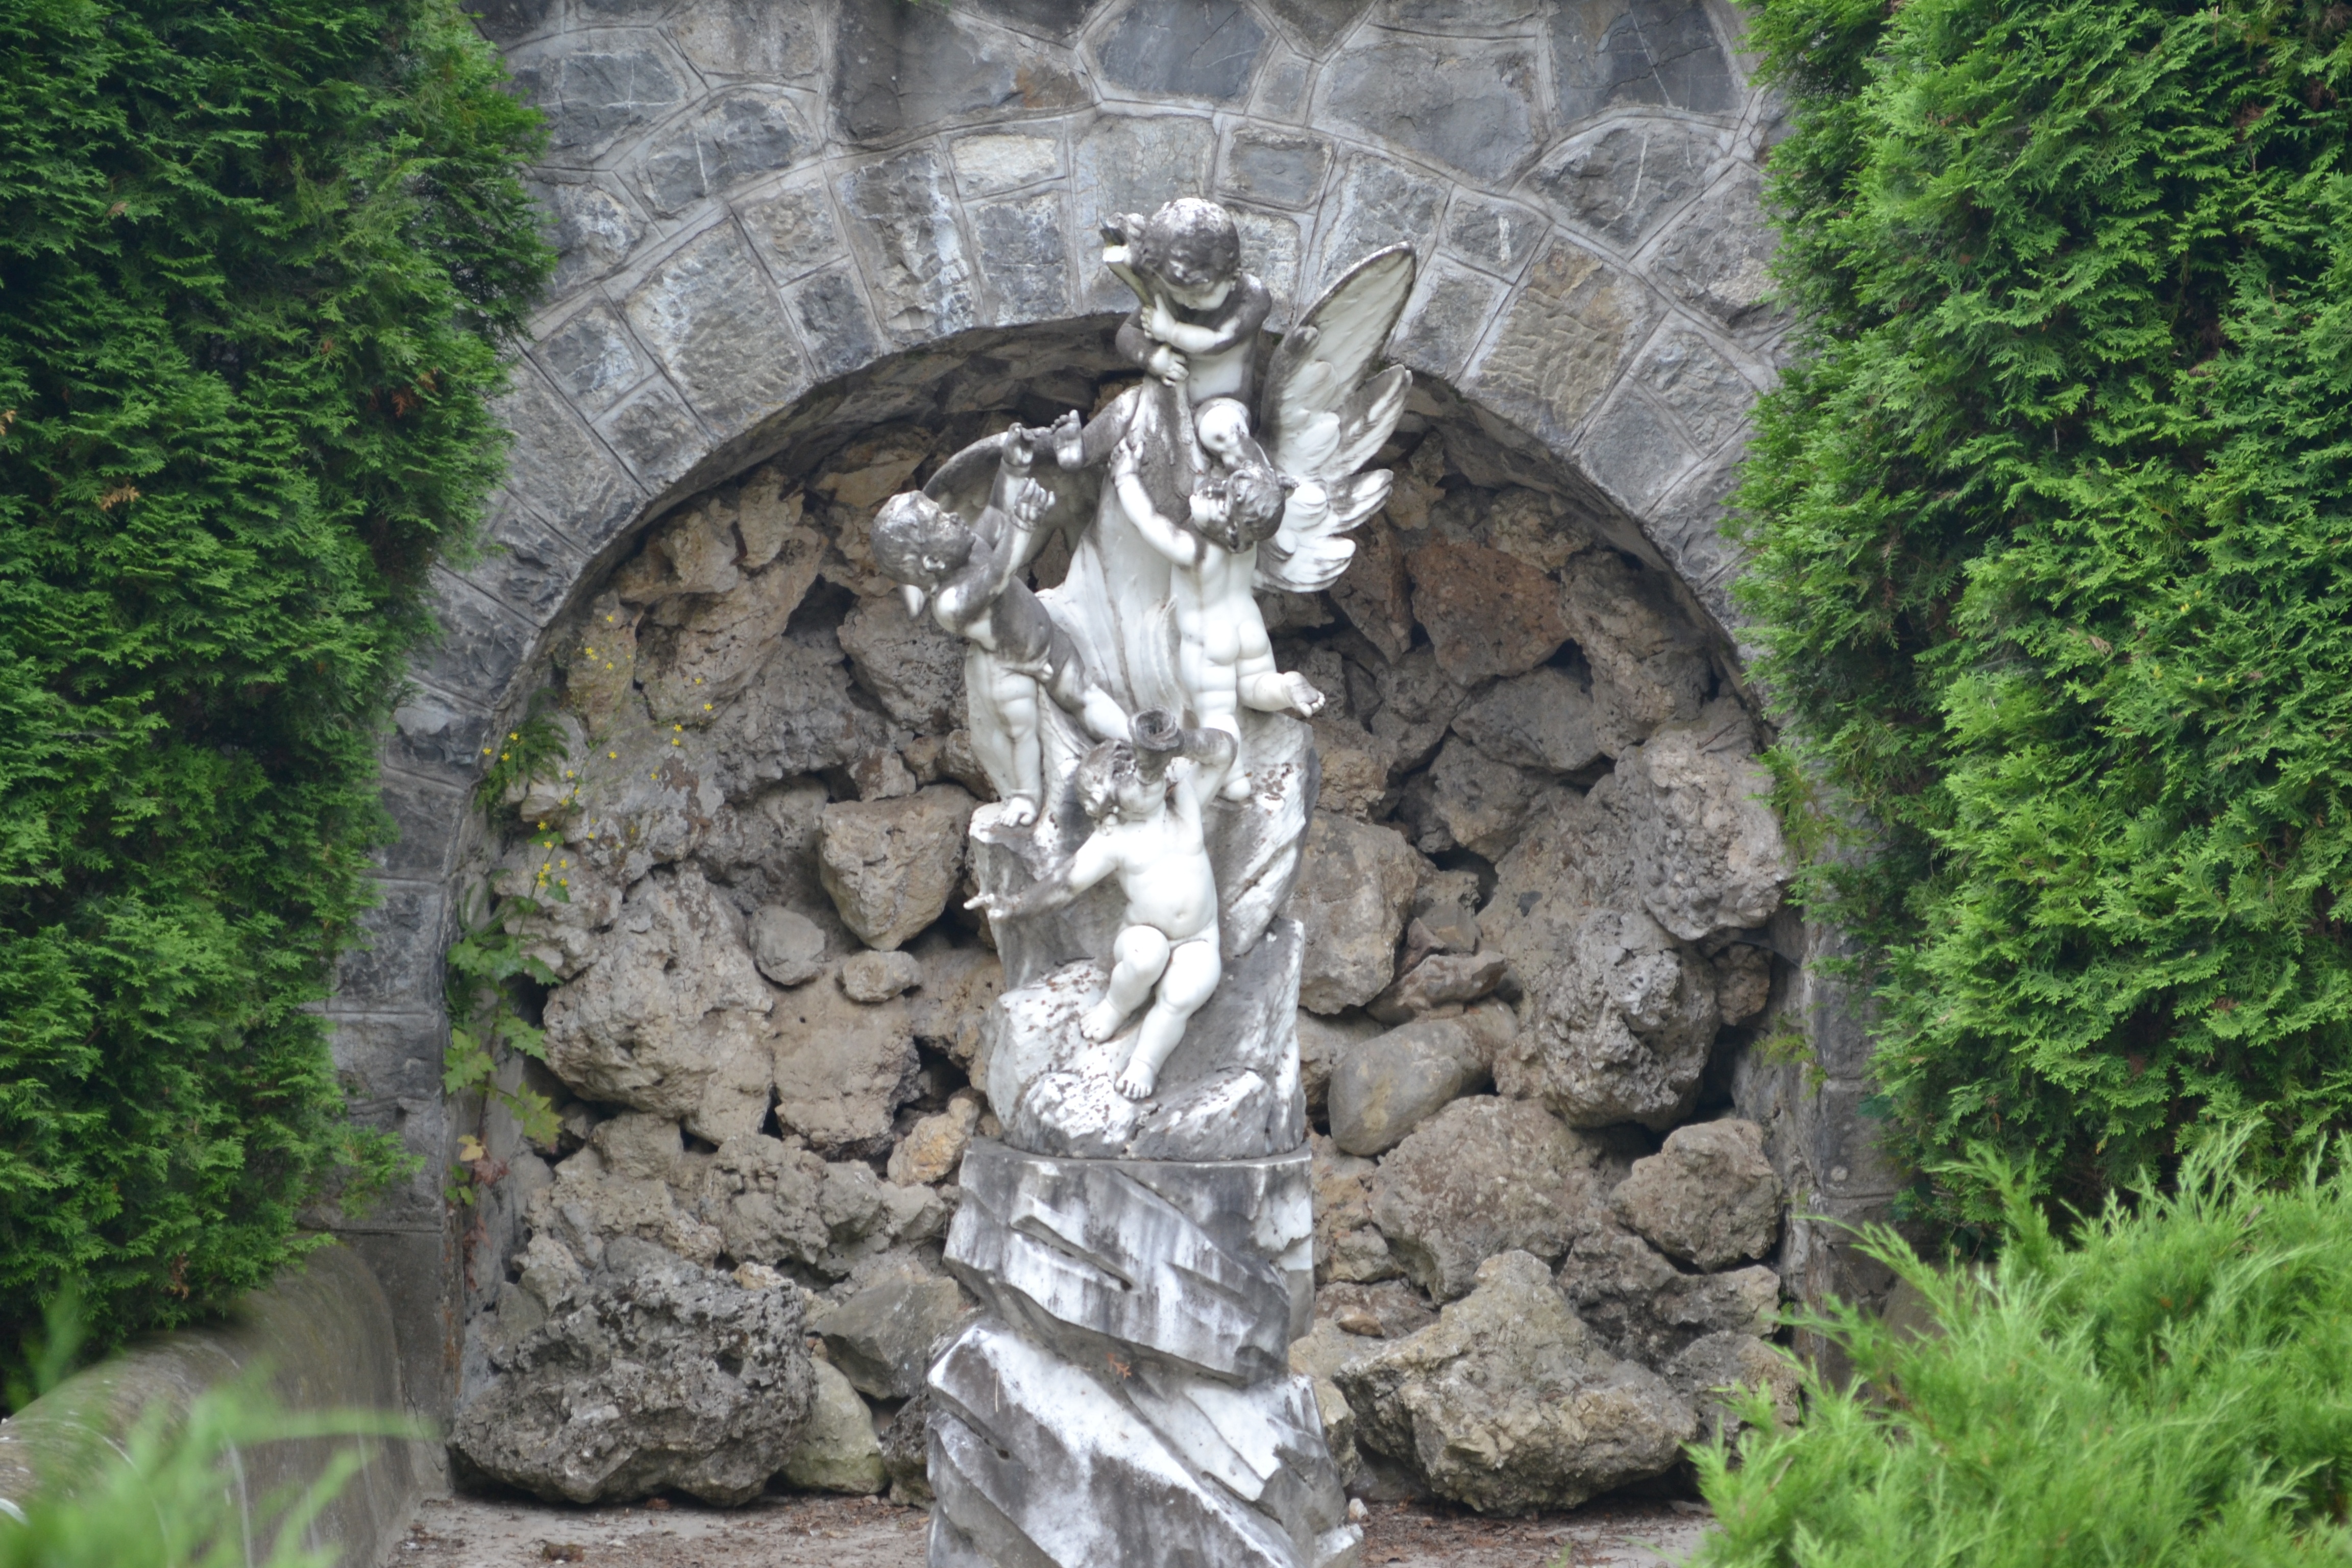
rock, monument, statue, sculpture, angel, art, fountain, supplies, water feature, vechie